What Would Jesus Buy?

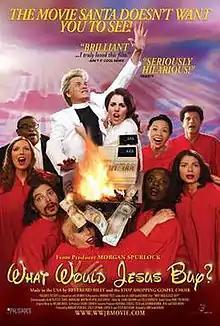
Theatrical release poster

What Would Jesus Buy? is a 2007 documentary film produced by Morgan Spurlock and directed by Rob VanAlkemade. The title is a take-off on the phrase, "what would Jesus do?". The film debuted on the festival circuit on March 11, 2007, at the South By Southwest (SXSW) conference in Austin, Texas. It went into general U.S. release on November 16, 2007.